Giacomo Barucco

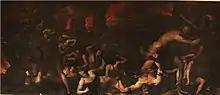
"Scena Infernale" by Giacomo Barucco, Sant'Angela Merici, Brescia

Giacomo Barucco (Rovato, 1582 - circa 1630) was an Italian painter, active in a Mannerist style.